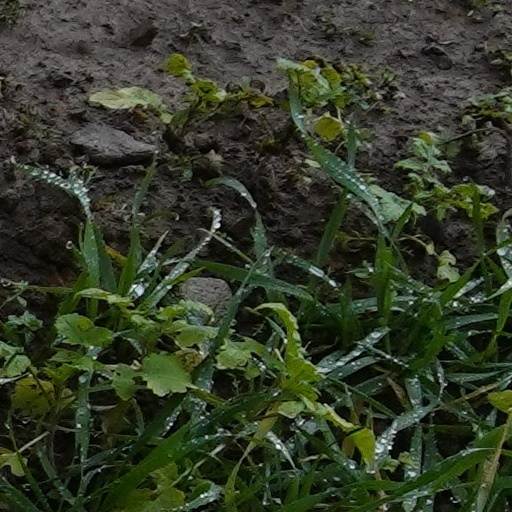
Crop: wheat